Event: Ecuador Earthquake
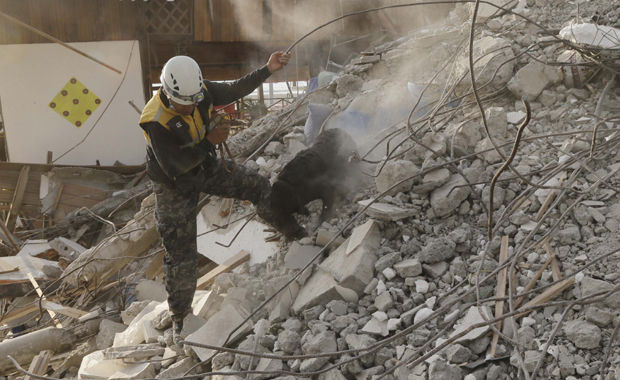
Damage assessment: damage